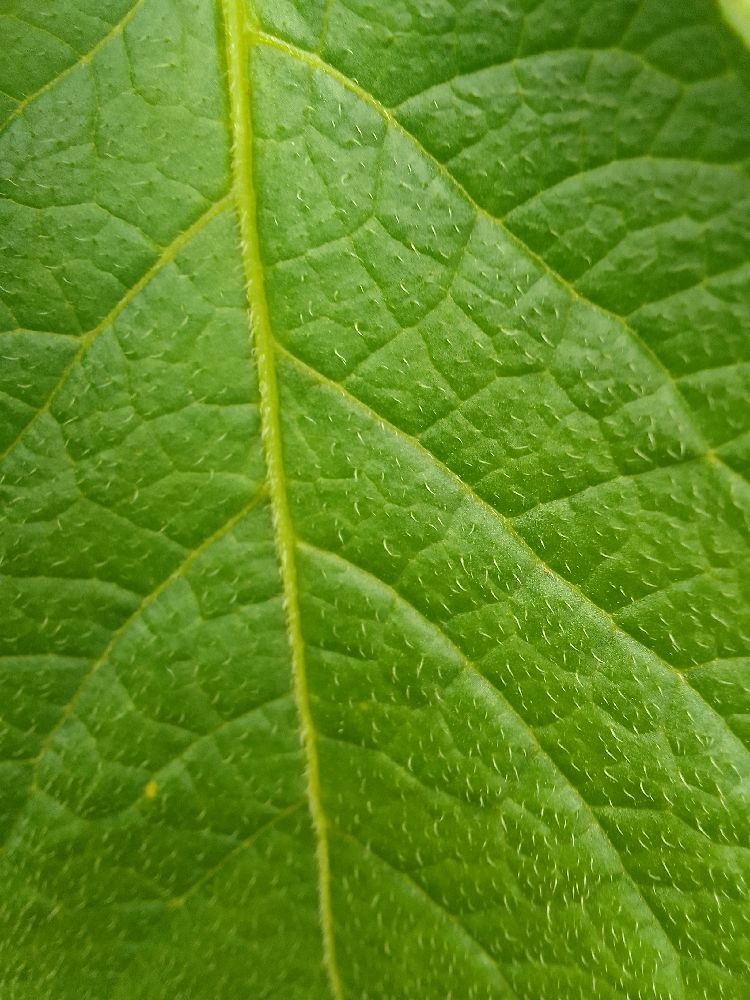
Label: Healthy